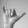
ASL letter: Y